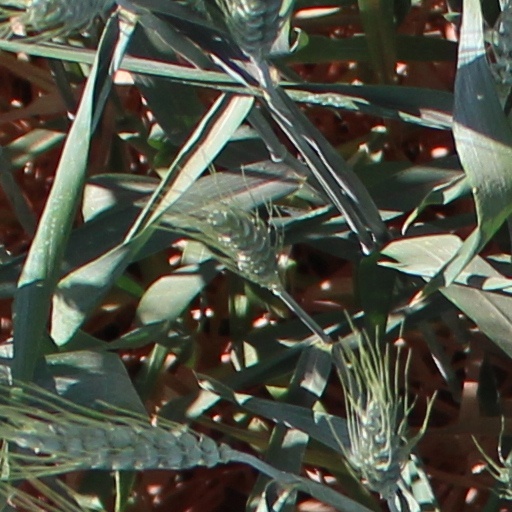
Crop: wheat